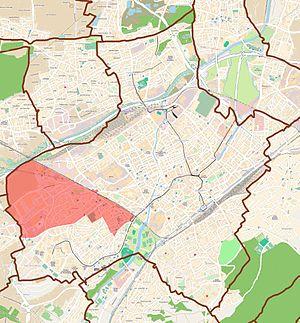
Localisation du quartier de Dornach à Mulhouse.
Dornach est un des principaux quartiers bourgeois de Mulhouse intra muros, situé dans l'ouest de la ville-centre, limitrophe de Morschwiller-le-Bas et de Lutterbach. C'est un lieu d'occupation ancien qui doit son nom aux Celtes. Il s'agit d'une ancienne commune autonome qui fit longtemps office de ville-frontière entre la République de Mulhouse, indépendante et la Haute-Alsace, alternativement sous domination française et allemande.